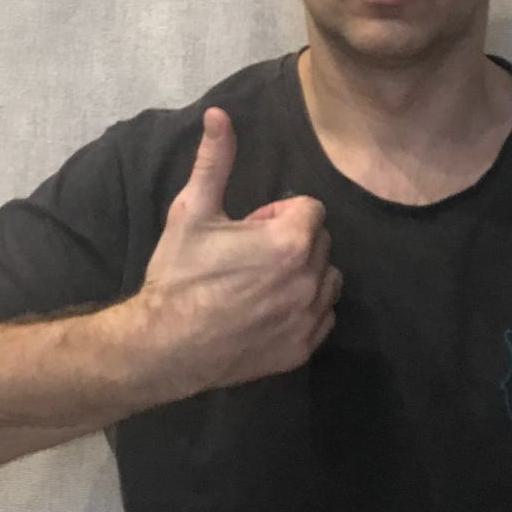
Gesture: like